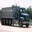
Label: truck